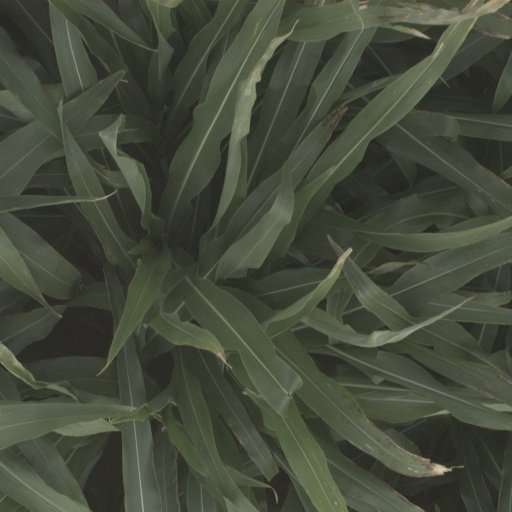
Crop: sorghum